Capilla de Santa Ana (Llanes)

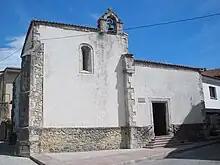

Capilla de Santa Ana (Llanes) is a church in Llanes, Asturias, Spain. The church was established in the 15th century.